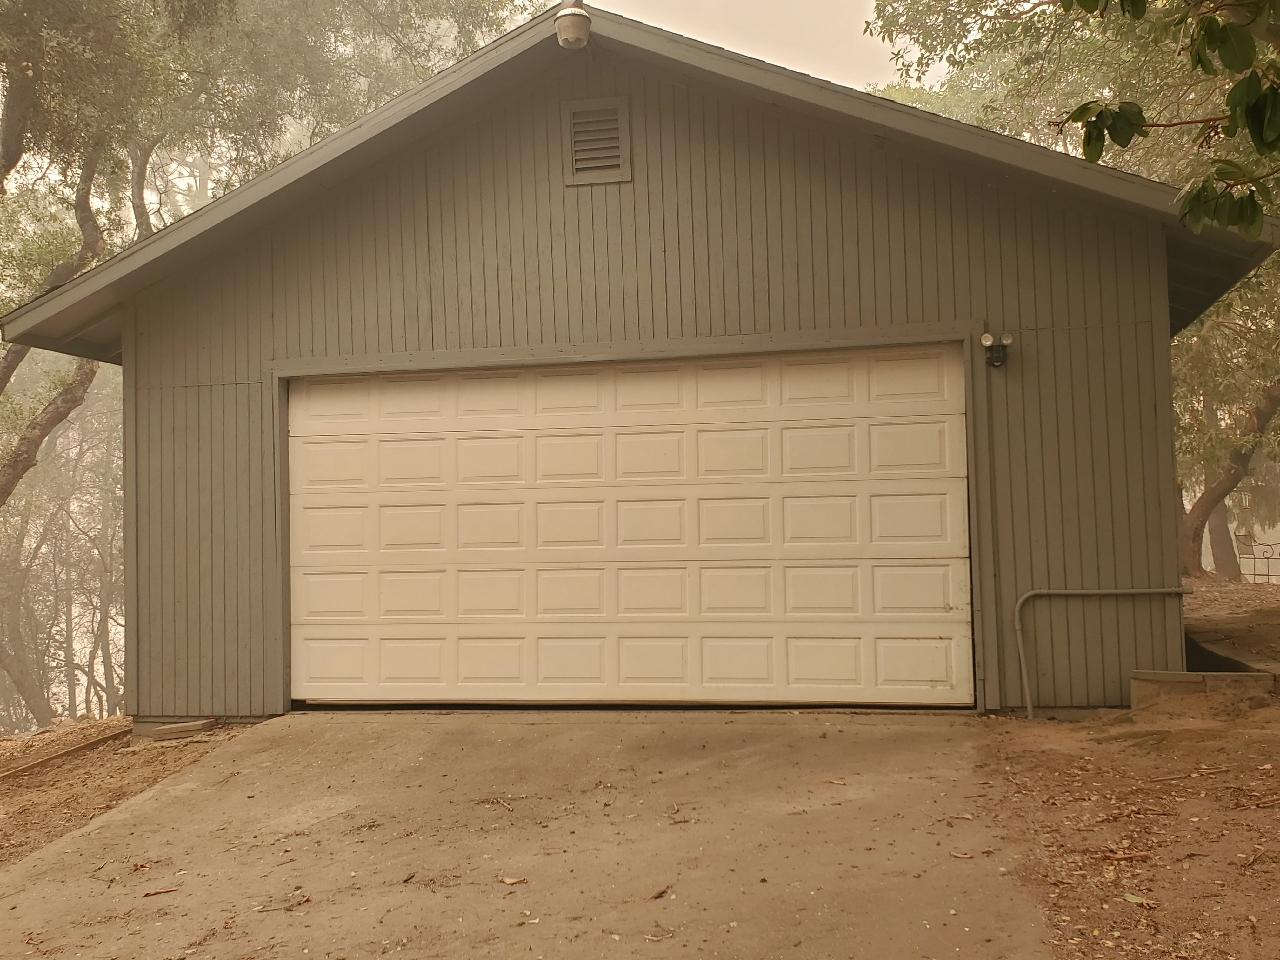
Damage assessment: no_damage